Dance Academy

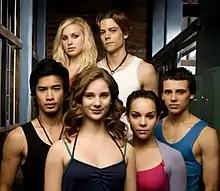
Six young actors in dance clothing.

"Dance Academy" is produced by Joanna Werner's film company Werner Films Productions in association with the Australian Broadcasting Corporation, Screen Australia, Film Victoria, Film New South Wales and ZDF for Germany. , airing rights to "Dance Academy" have been sold to 180 territories, airing on every continent except Antarctica.